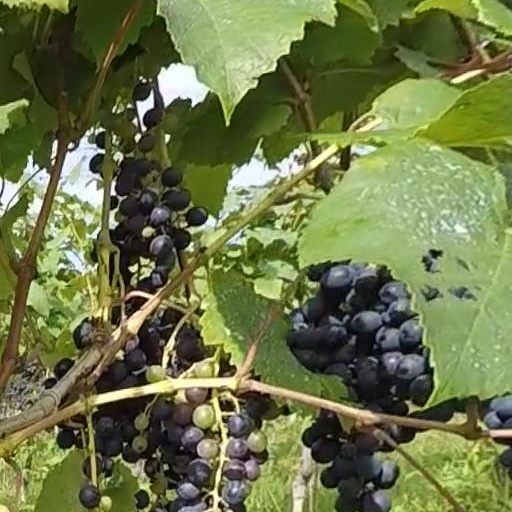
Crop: grape